United Nations Interim Force in Lebanon

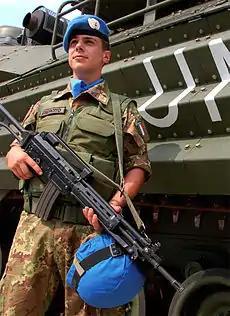
A soldier from the Italian Army stands guard during the UNIFIL mission in Lebanon

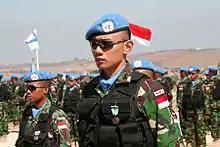
Indonesian National Armed Forces UNIFIL peacekeepers, 2007

On 17 July, a UNIFIL international staff member and his wife were killed when Israeli aircraft bombed the Hosh District of Tyre, Lebanon.